Petroleomics

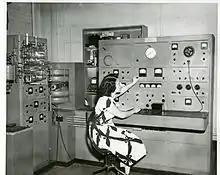
A gas chromatography-mass spectrometer at the National Bureau of Standards in 1948.

Mass spectrometry characterization of petroleum has been performed since the first commercial mass spectrometers were introduced in the 1940s. Early mass spectrometry was limited to relatively low molecular weight nonpolar species accessed mainly by electron ionization with mass analysis with sector mass spectrometers. By the end of the 20th century, separations combined with mass spectrometric techniques such as gas chromatography-mass spectrometry and liquid chromatography mass spectrometry have characterizated petroleum distillates such as gasoline, diesel, and gas oil.